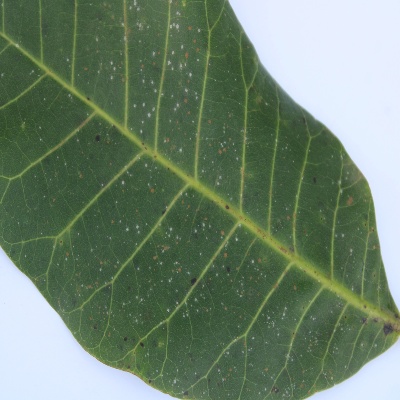
Crop: Cashew
Condition: red rust